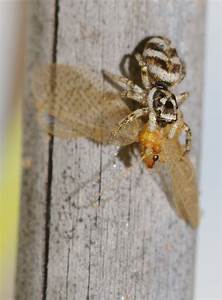
Label: spider